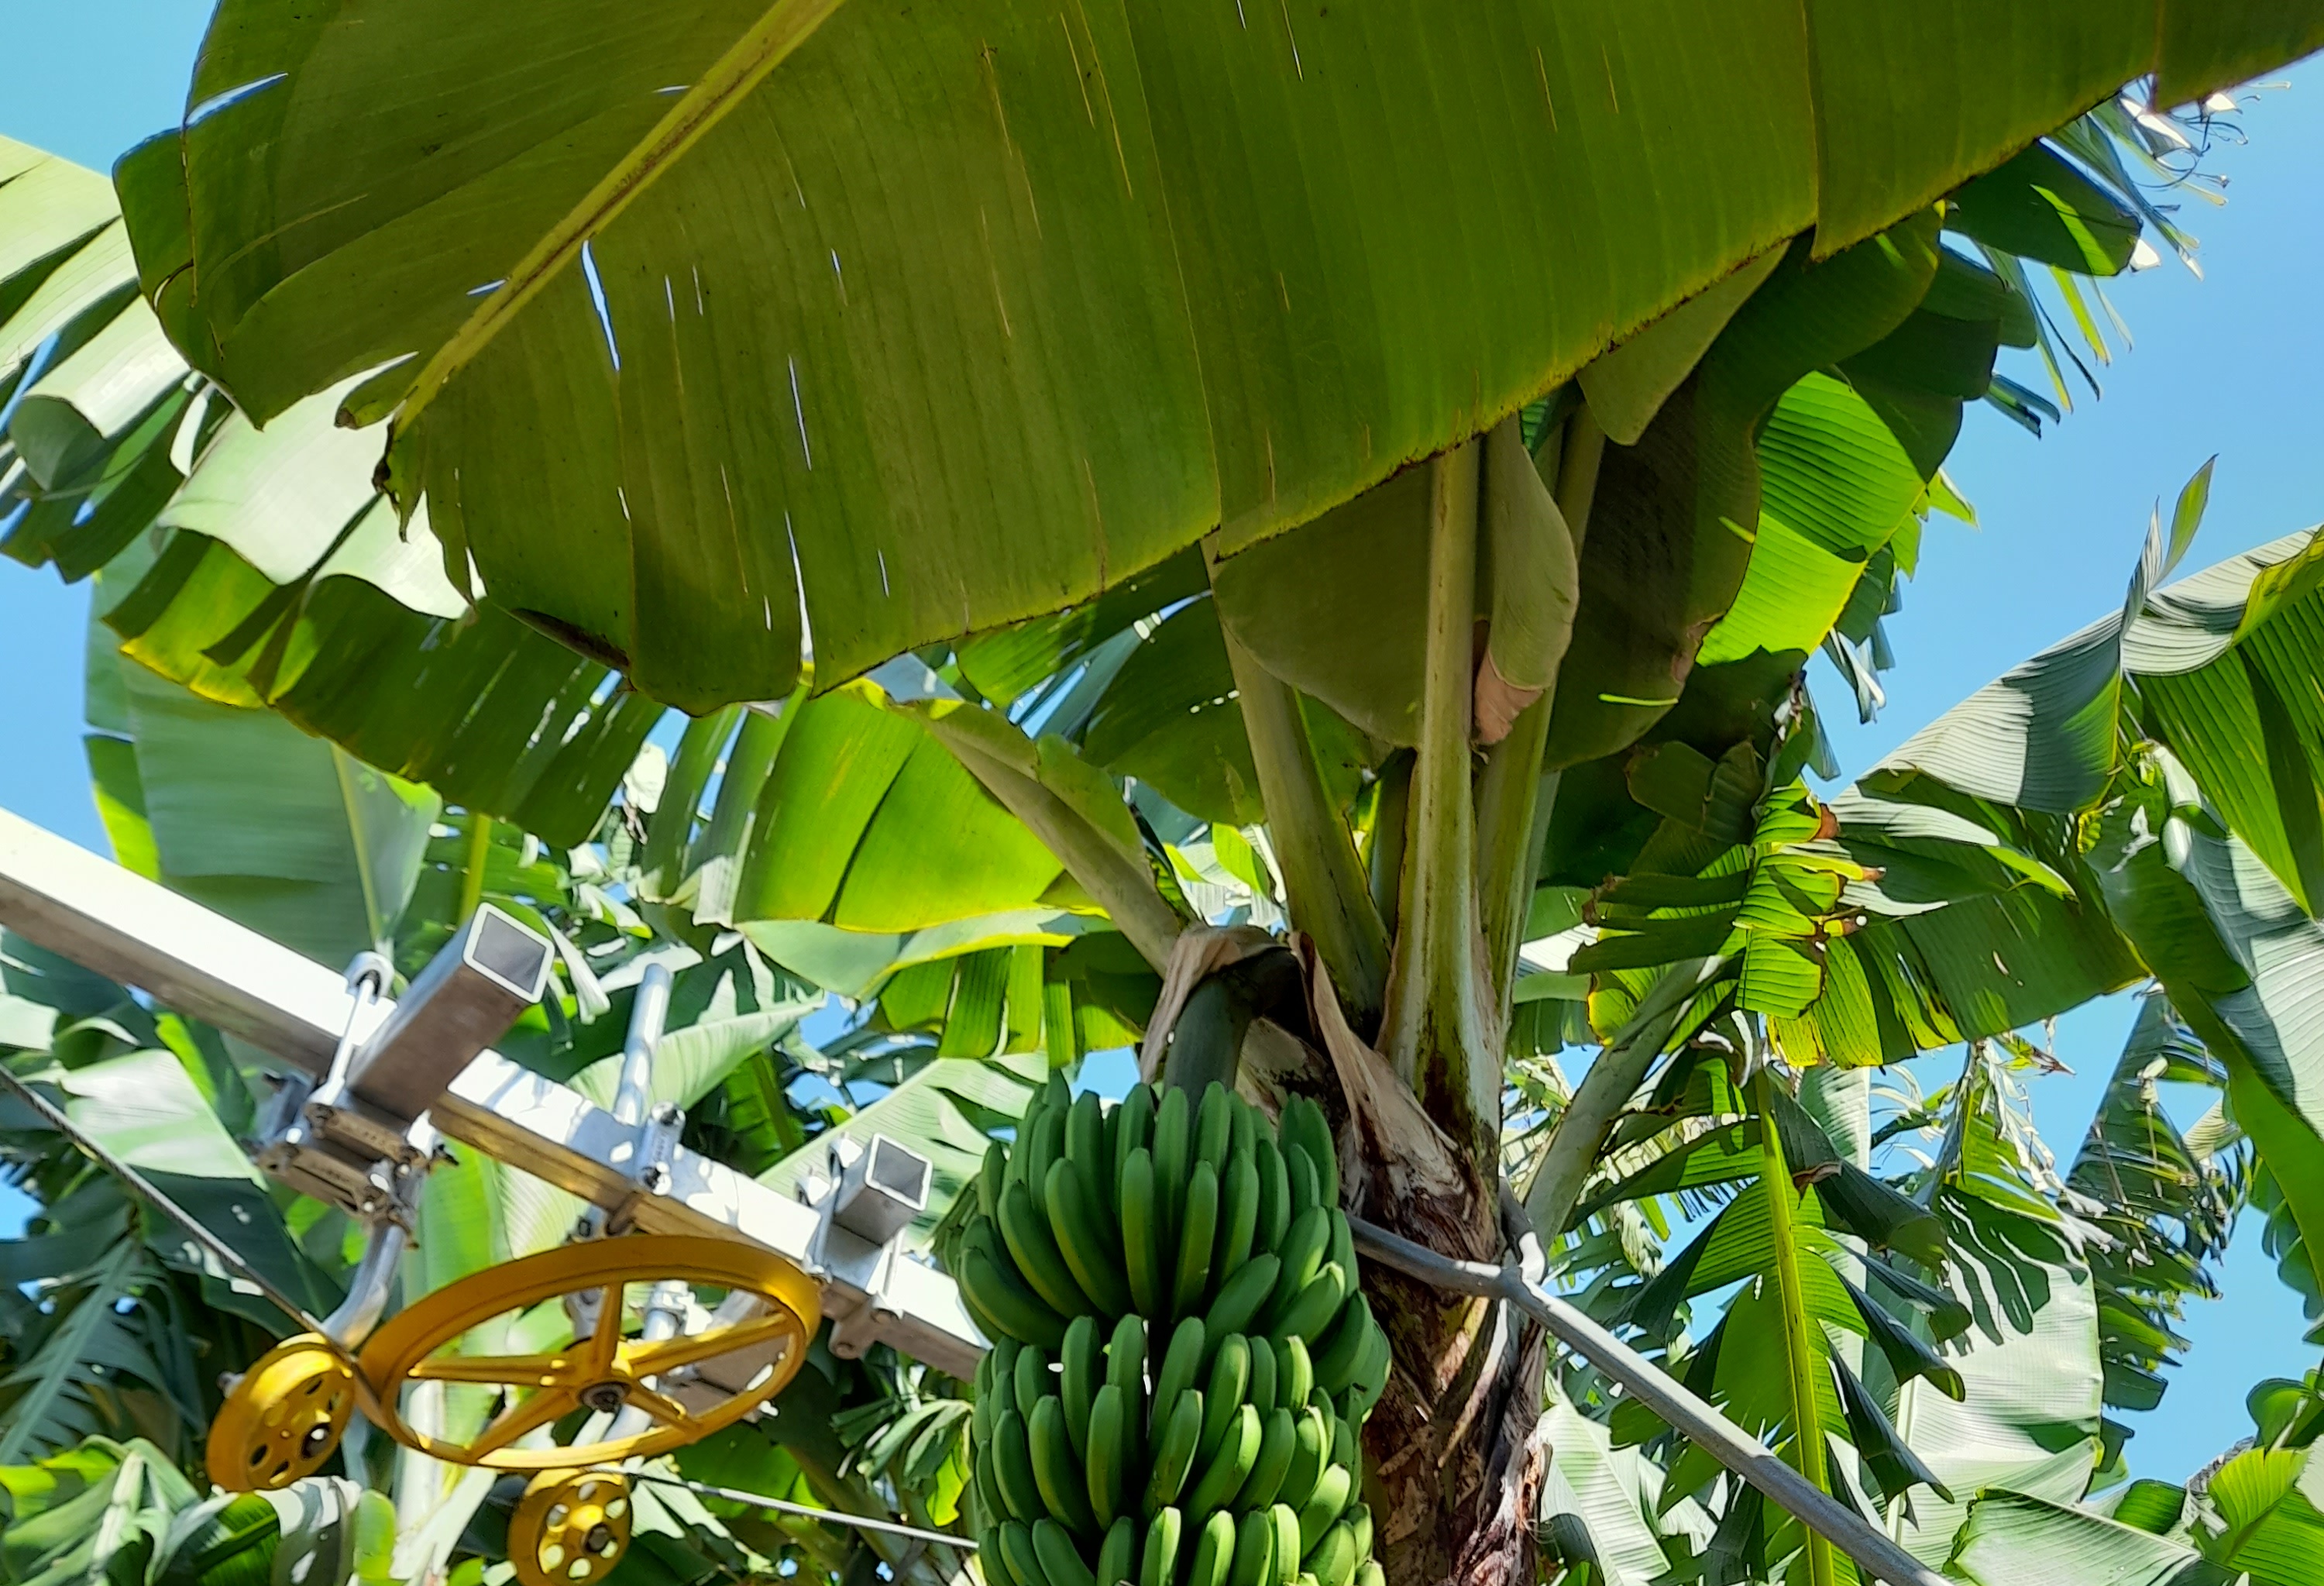
Label: Keep